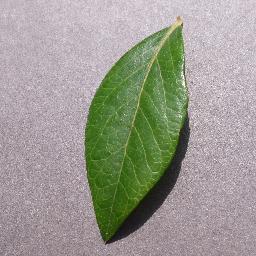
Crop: blueberry
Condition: healthy